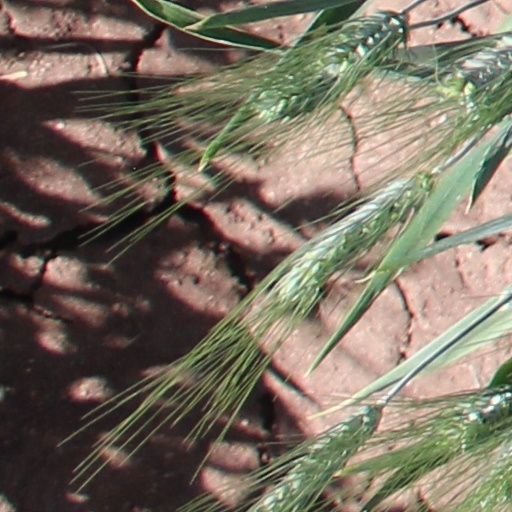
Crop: wheat